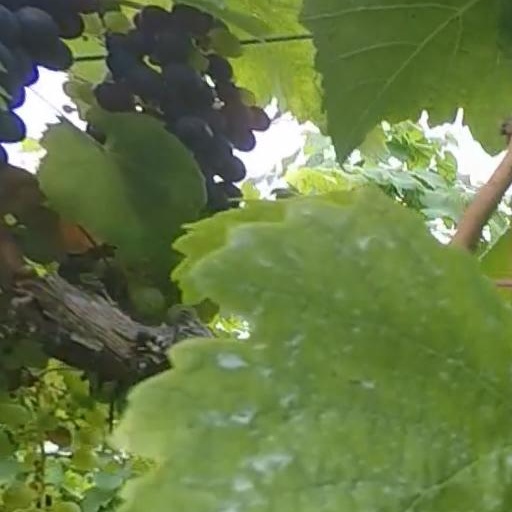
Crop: grape